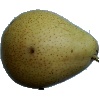
Label: Pear Forelle 1